Sandford C. Faulkner

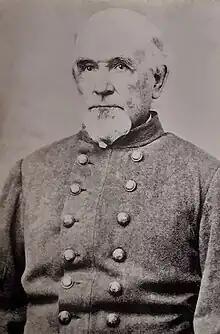
Faulkner in uniform,

Sandford C. Faulkner (March 3, 1803August 4, 1874), better known as Sandy Faulkner, was an American planter, raconteur and fiddler who personified the mid-19th century folk song "Arkansas Traveler," for which he received writing credit. It has since gone on to become the official state historic song of Arkansas.